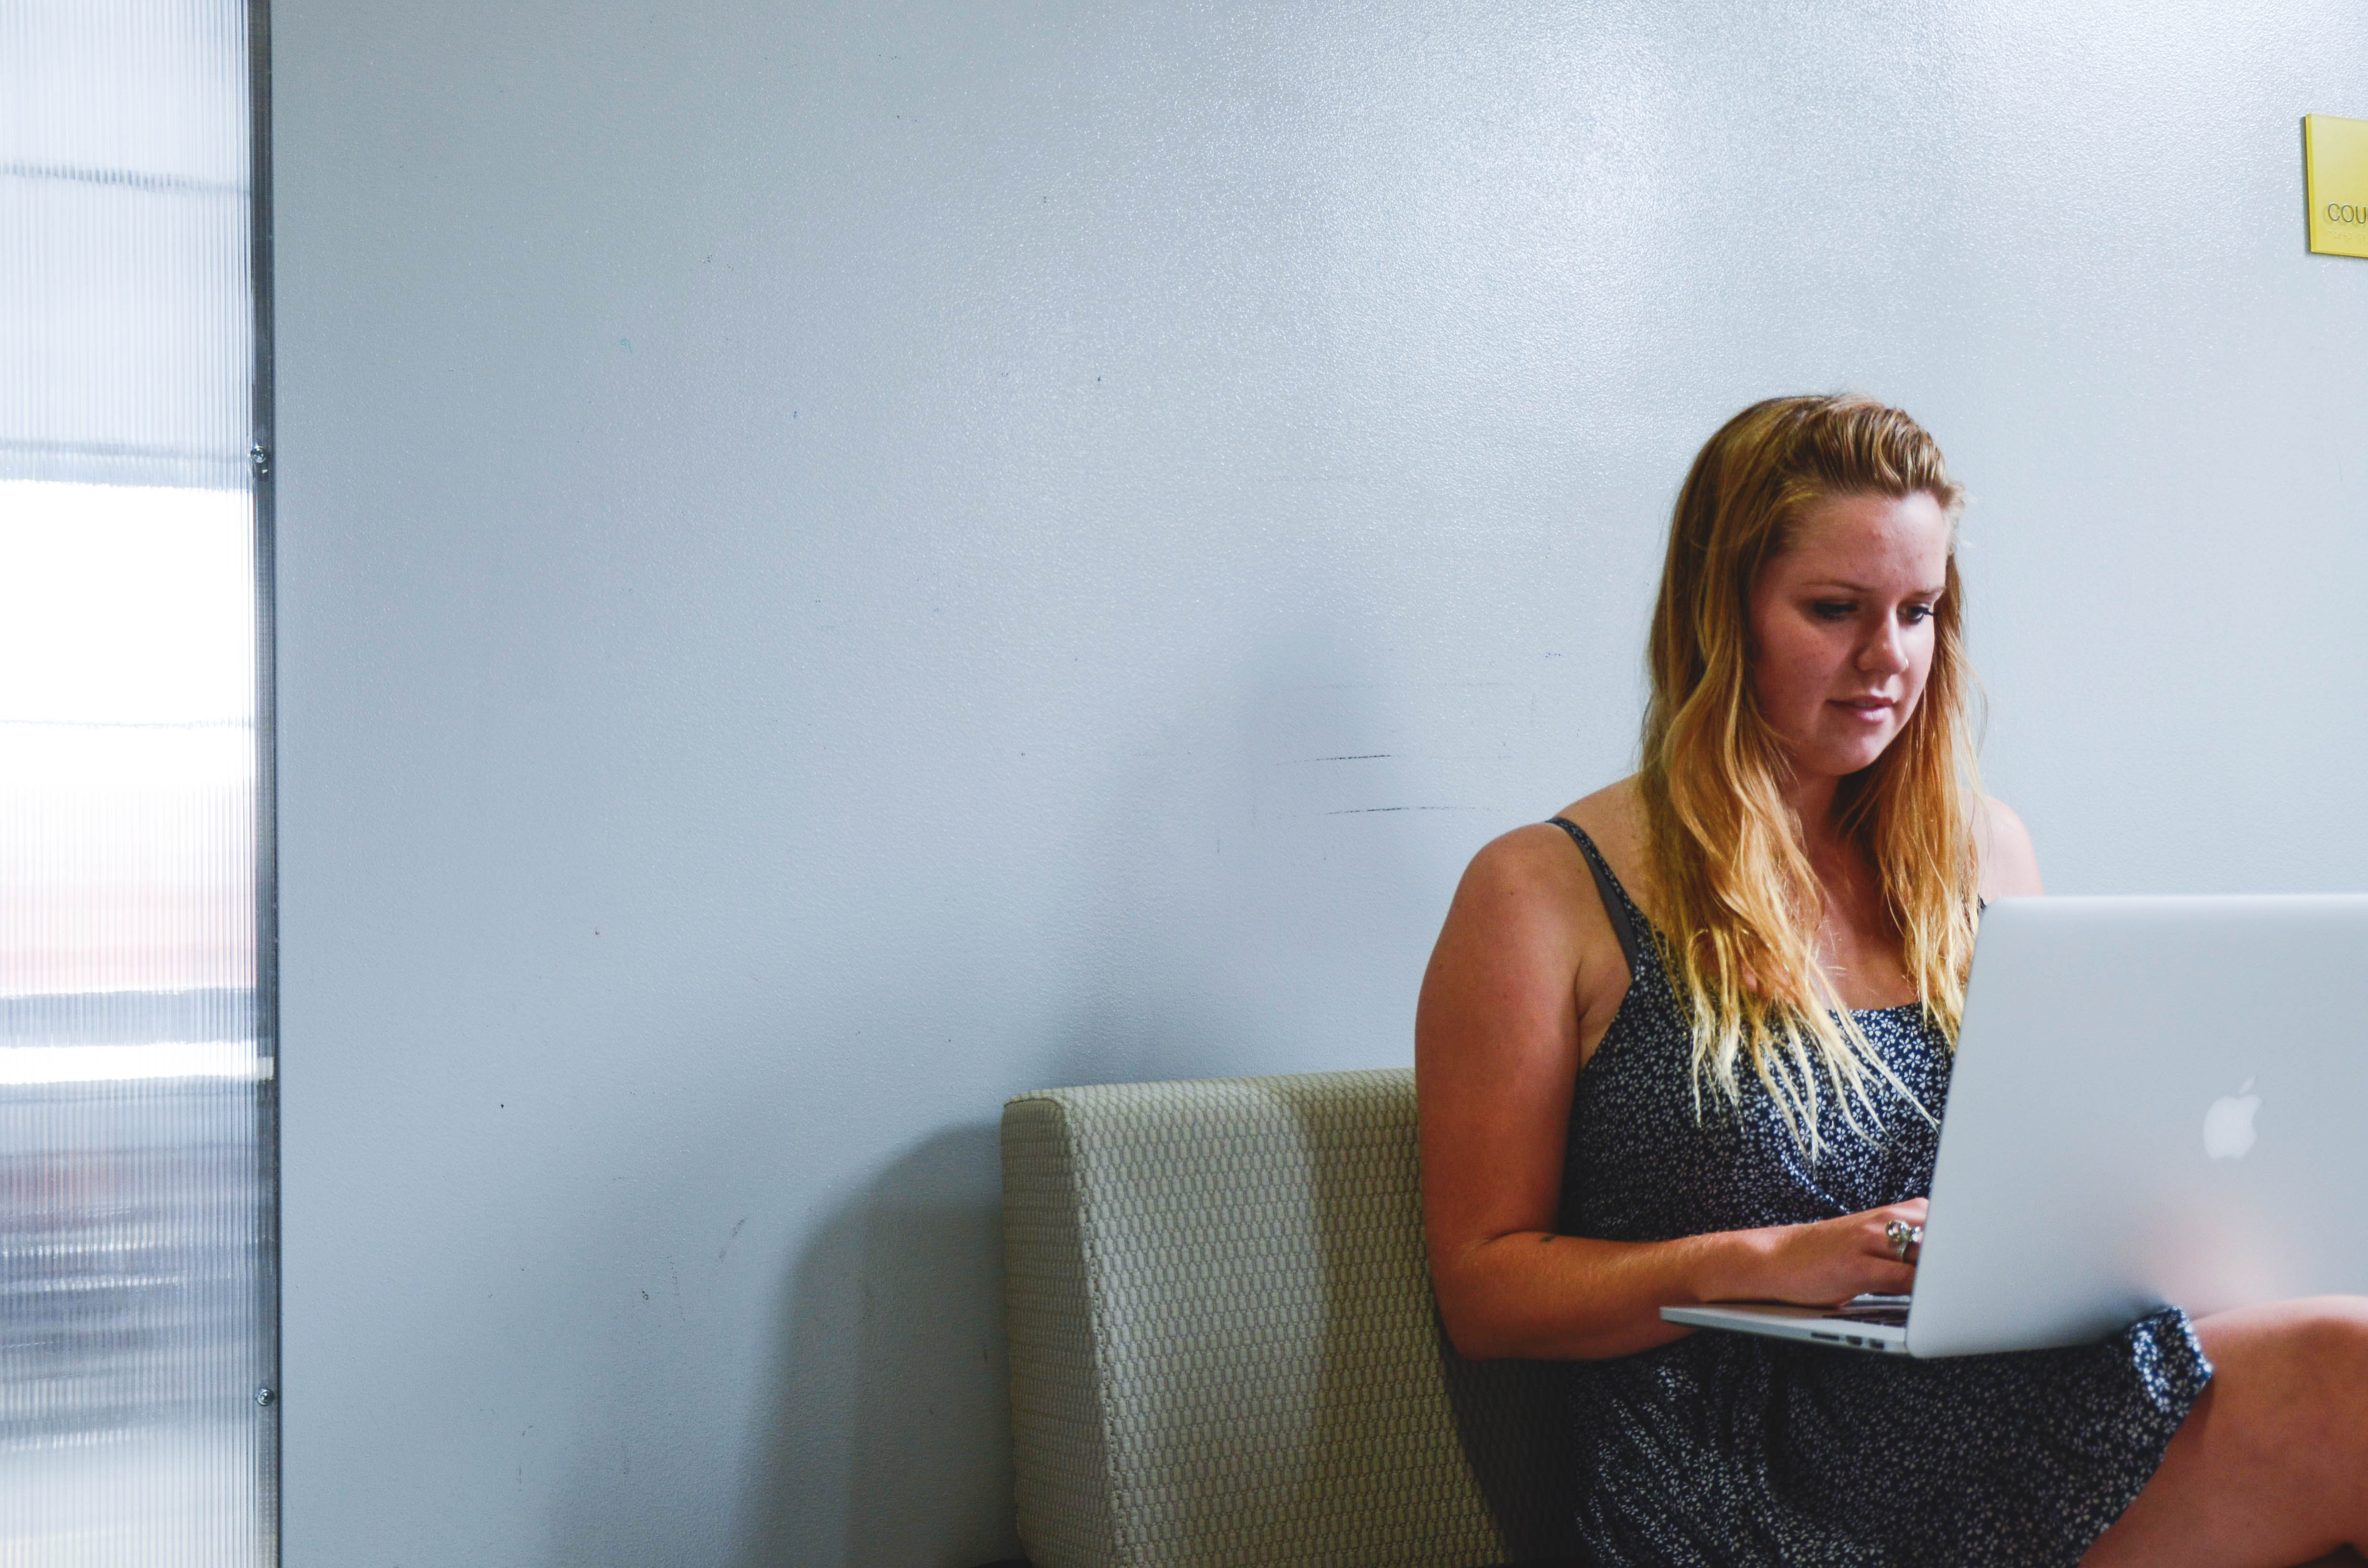
notebook, hand, working, person, people, woman, notepad, model, young, sitting, corporate, office, professional, business, couch, write, interior design, startup, freelancer, freelance, author, casual, company, planing, entrepreneur, photo shoot, business woman, start up